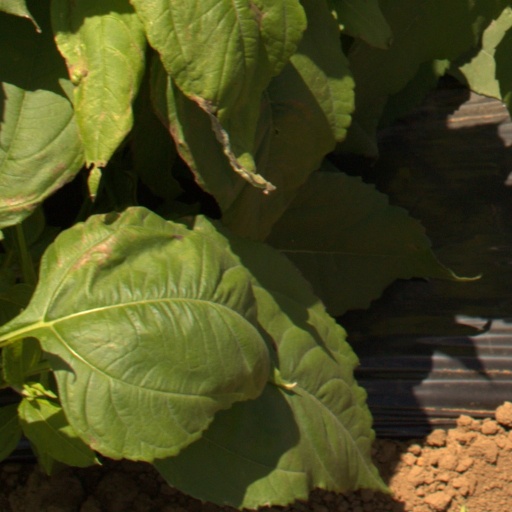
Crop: Jerusalem artichoke